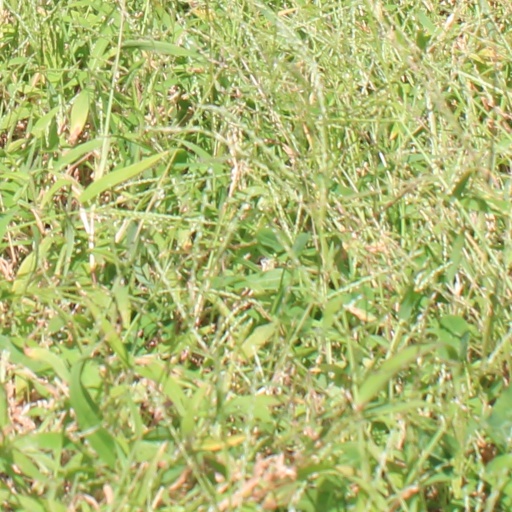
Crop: grape